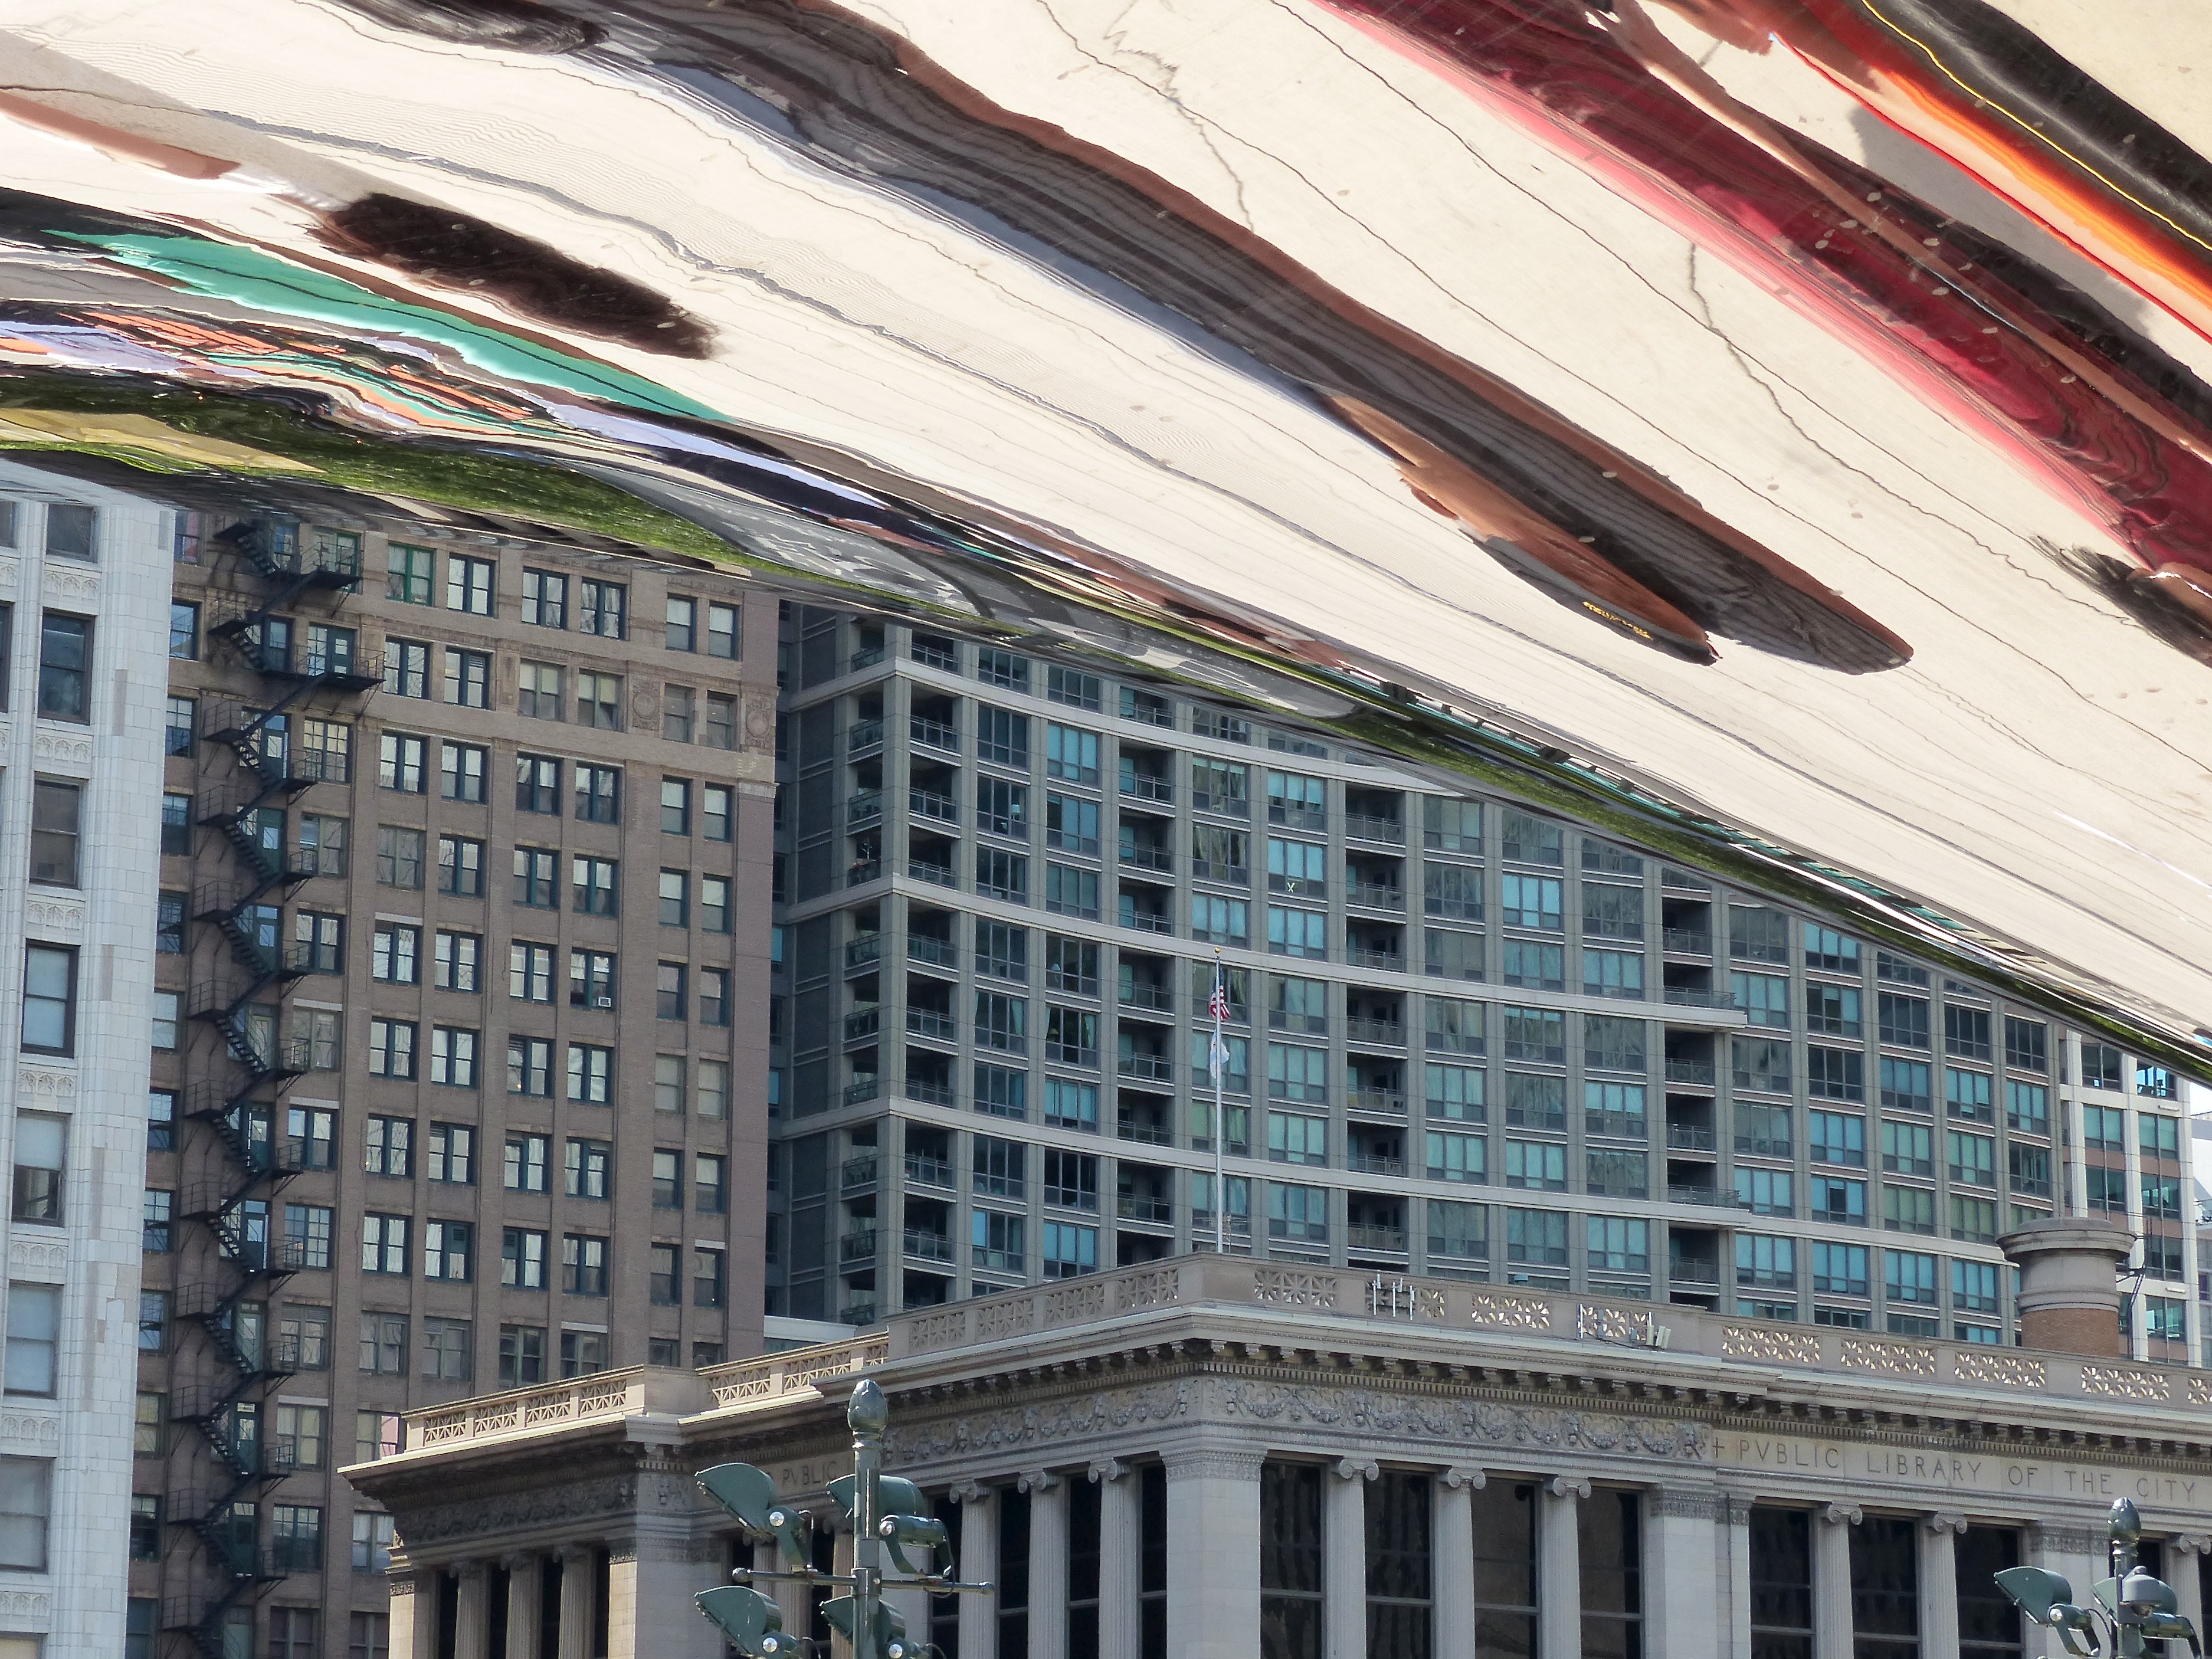
architecture, window, building, city, skyscraper, downtown, summer, travel, reflection, park, usa, chicago, facade, tower block, sculpture, art, skyscrapers, stainlesssteel, illinois, millennium, cloudgate, thebean, anishkapoor, condominium, urban area, residential area, window covering